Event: Nepal Earthquake
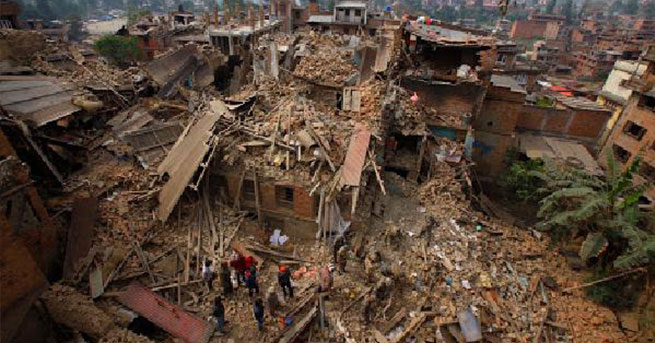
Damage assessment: damage